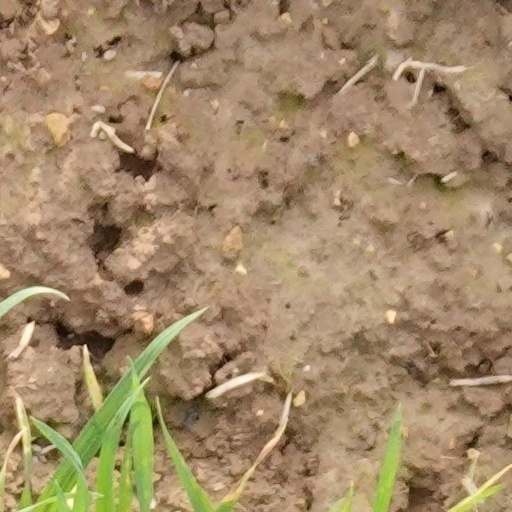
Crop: wheat